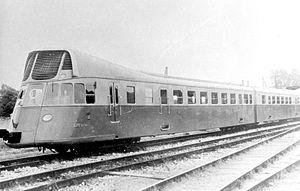
Le groupe Renault [ʁəno] est un constructeur automobile français. Il est lié aux constructeurs japonais Nissan depuis 1999 et Mitsubishi depuis 2017, à travers l'alliance Renault-Nissan-Mitsubishi qui est, au premier semestre 2017, le premier constructeur automobile mondial. Le groupe Renault possède des usines et filiales à travers le monde entier. Fondée par les frères Louis, Marcel et Fernand Renault en 1899, l'entreprise joue, lors de la Première Guerre mondiale, un rôle essentiel. Elle se distingue ensuite rapidement par ses innovations, en profitant de l'engouement pour la voiture des « années folles » et produit alors des véhicules « haut de gamme ».
Le Renault ABJ, est une famille d'autorails, produits par Renault entre 1936 et 1949.
Le Renault ABV, présenté comme un ABJ double, est un autorail articulé à deux caisses sur 3 bogies, produit par Renault en 1936-1937.